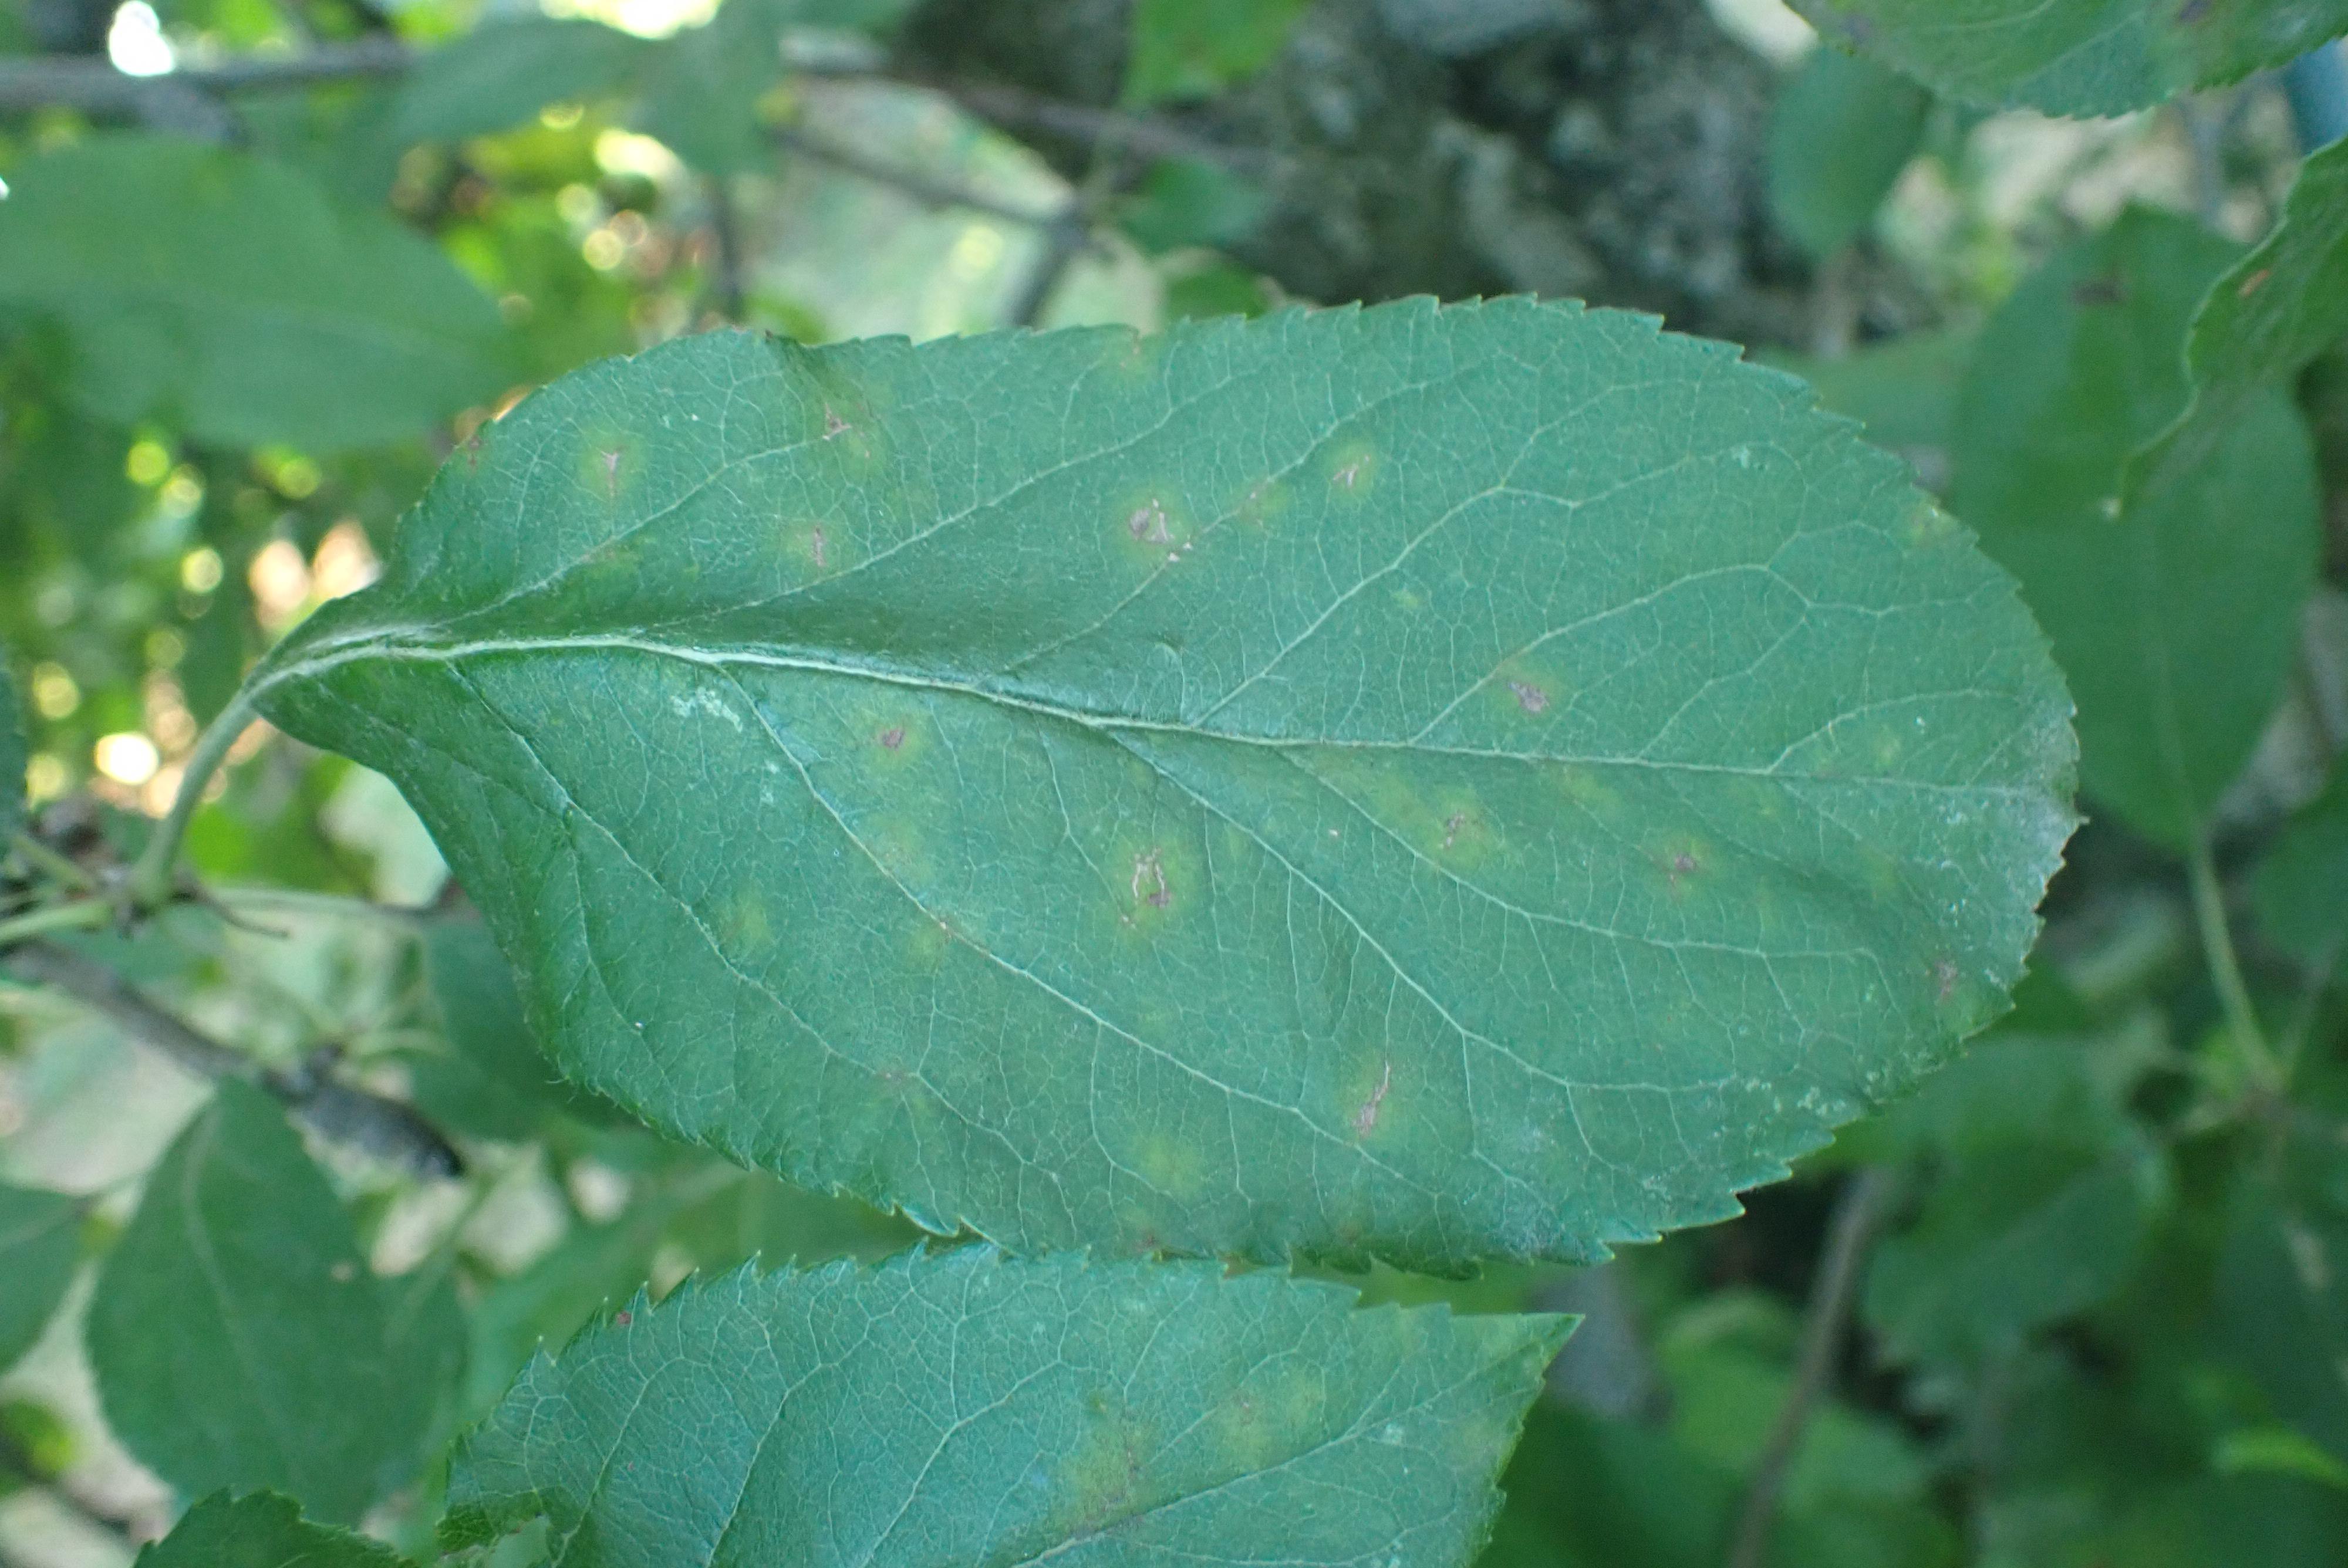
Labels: scab